Suicide prevention

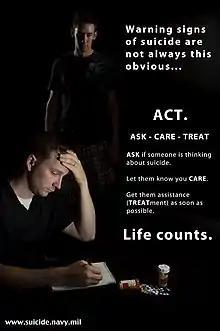
A photo illustration produced by the Defense Media Agency on suicide prevention

All people can be at risk of suicide. Risk factors that contribute to someone feeling suicidal or making a suicide attempt may include: